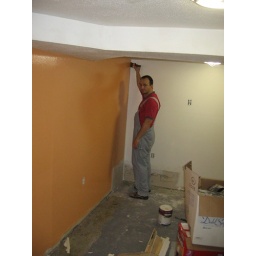
feature wall in lovely warm an unobtrusive orange